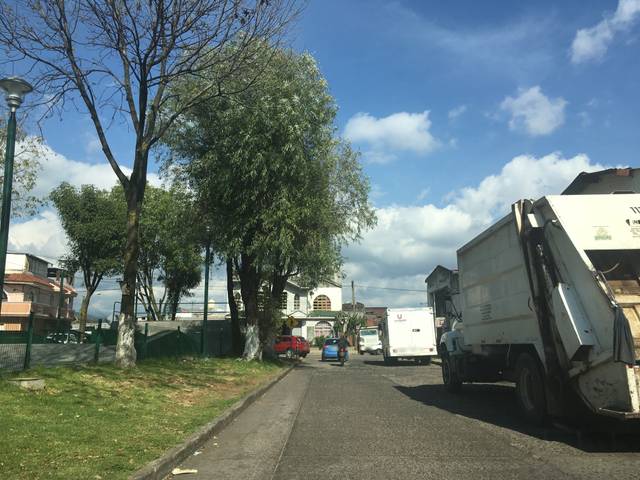
Region: Mexico
Coordinates: 19.408, -102.064